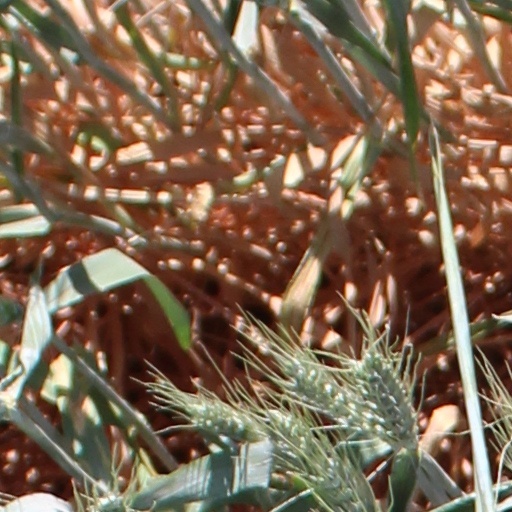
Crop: wheat